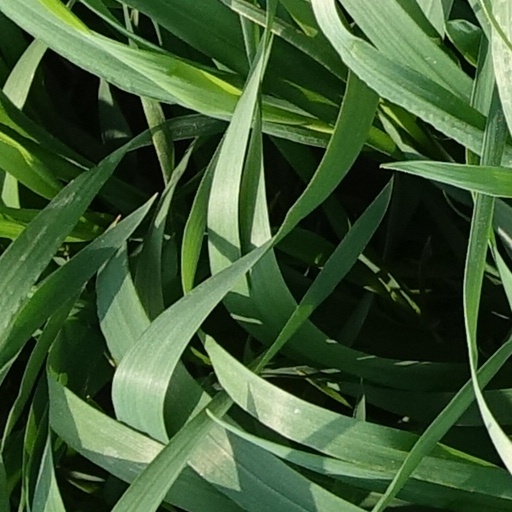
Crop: wheat